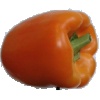
Label: Pepper Orange 1